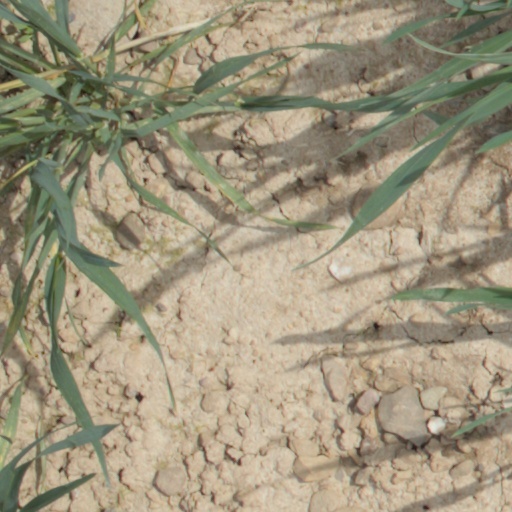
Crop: wheat